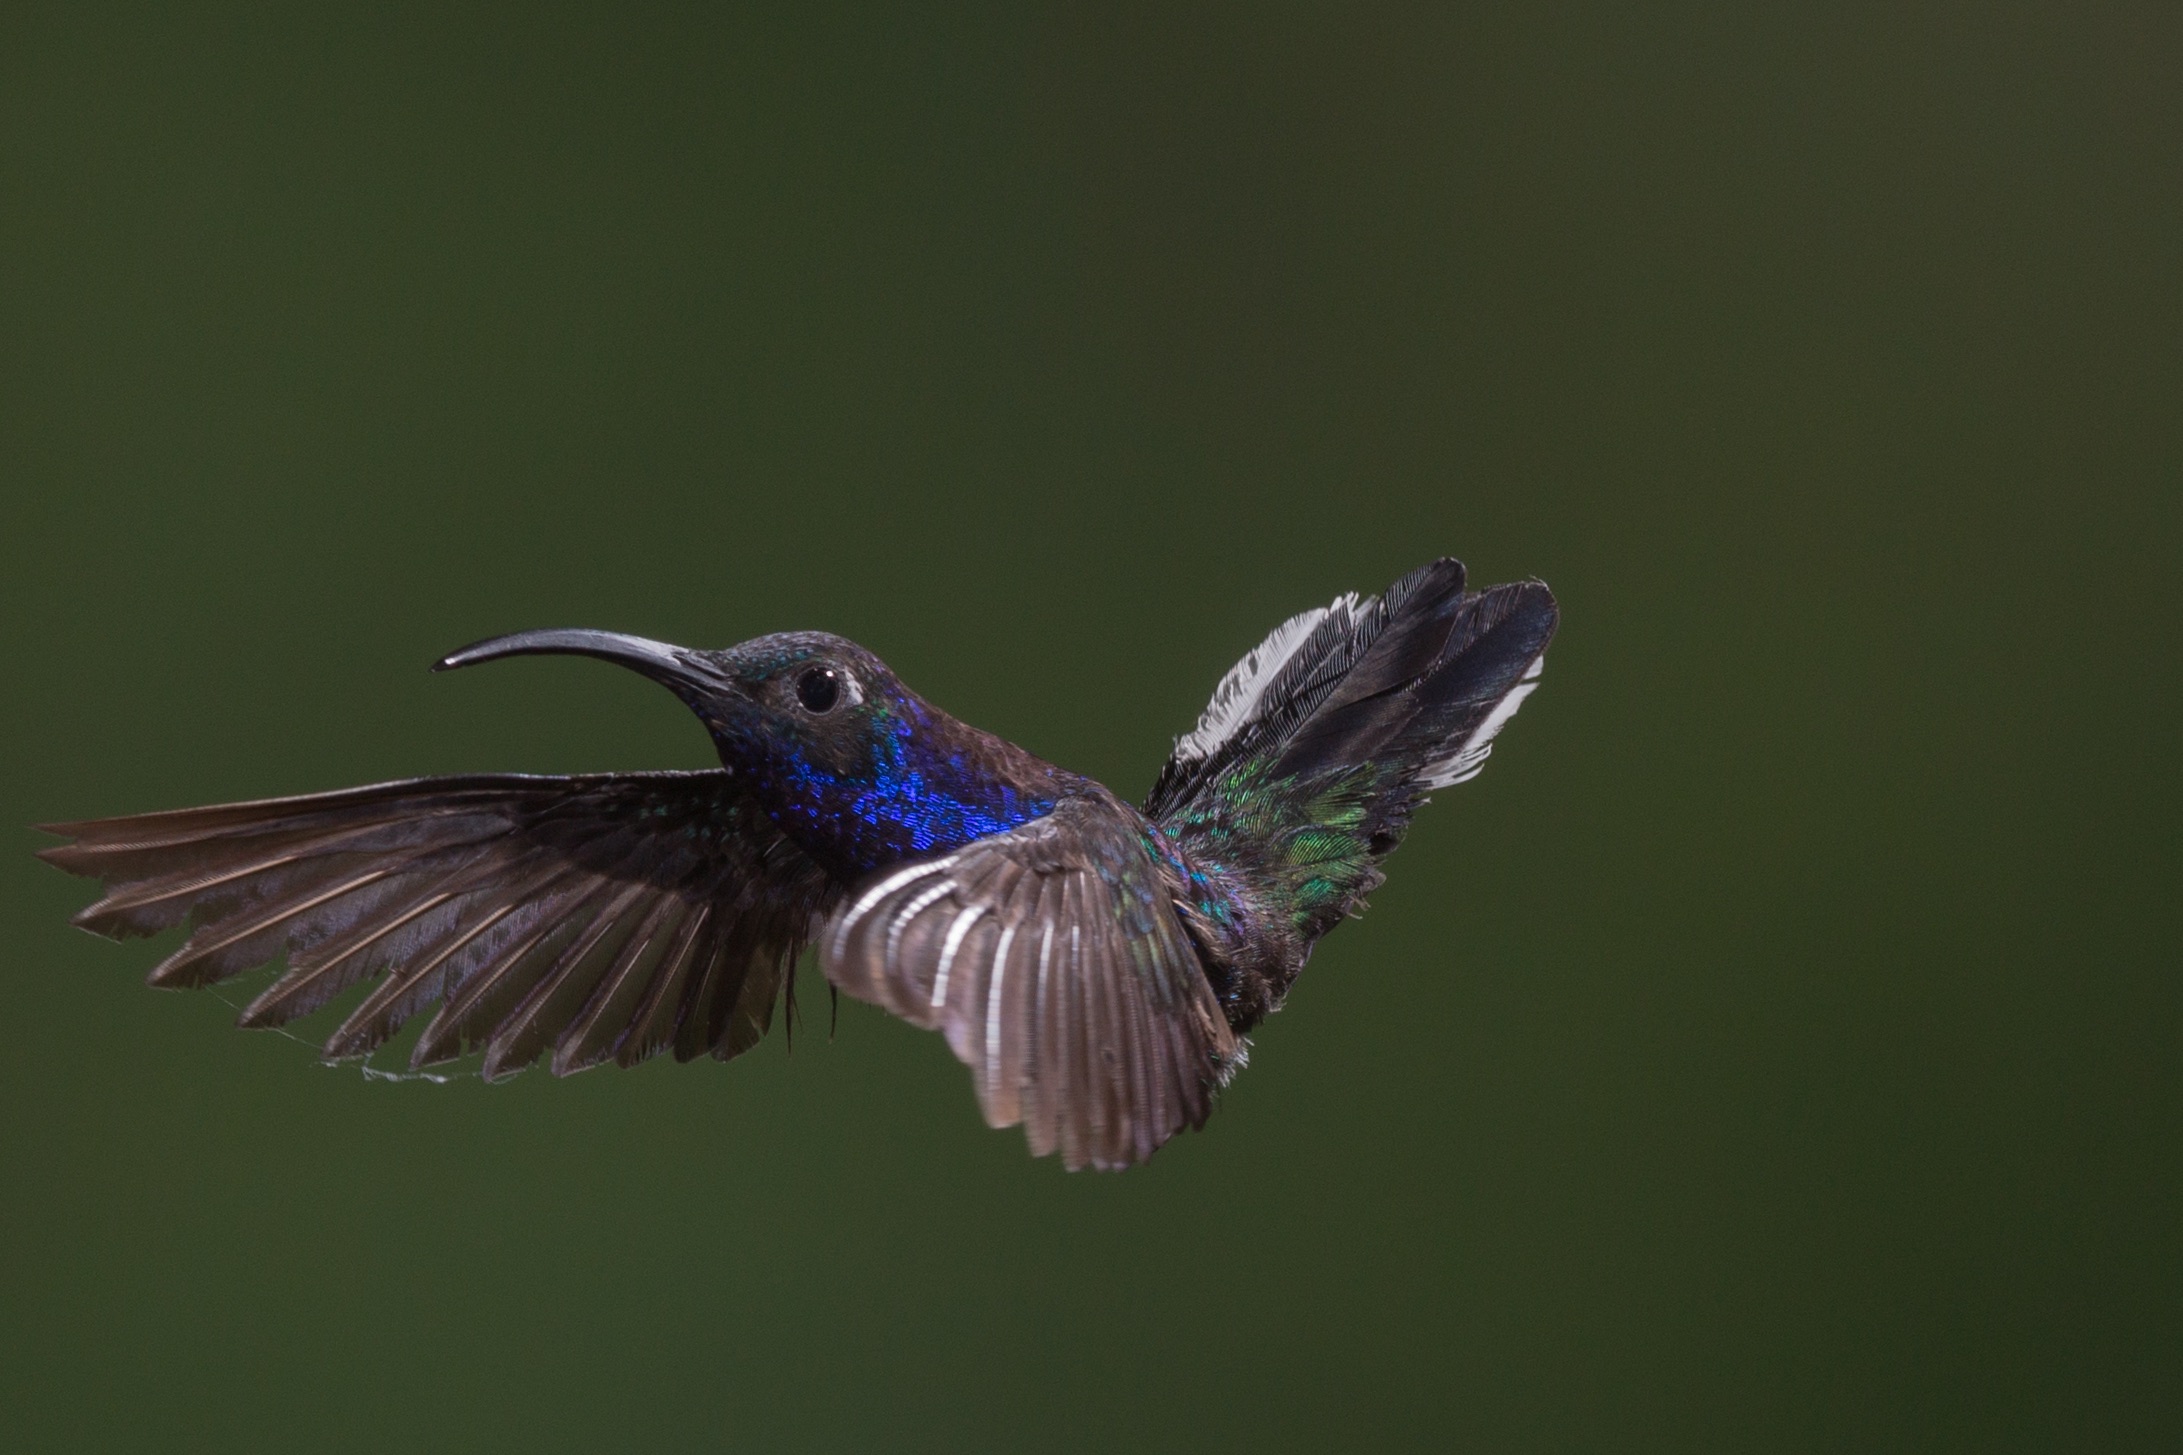
nature, bird, wing, flower, flying, wildlife, beak, hummingbird, fauna, humming bird, close up, vertebrate, macro photography, pollinator, perching bird